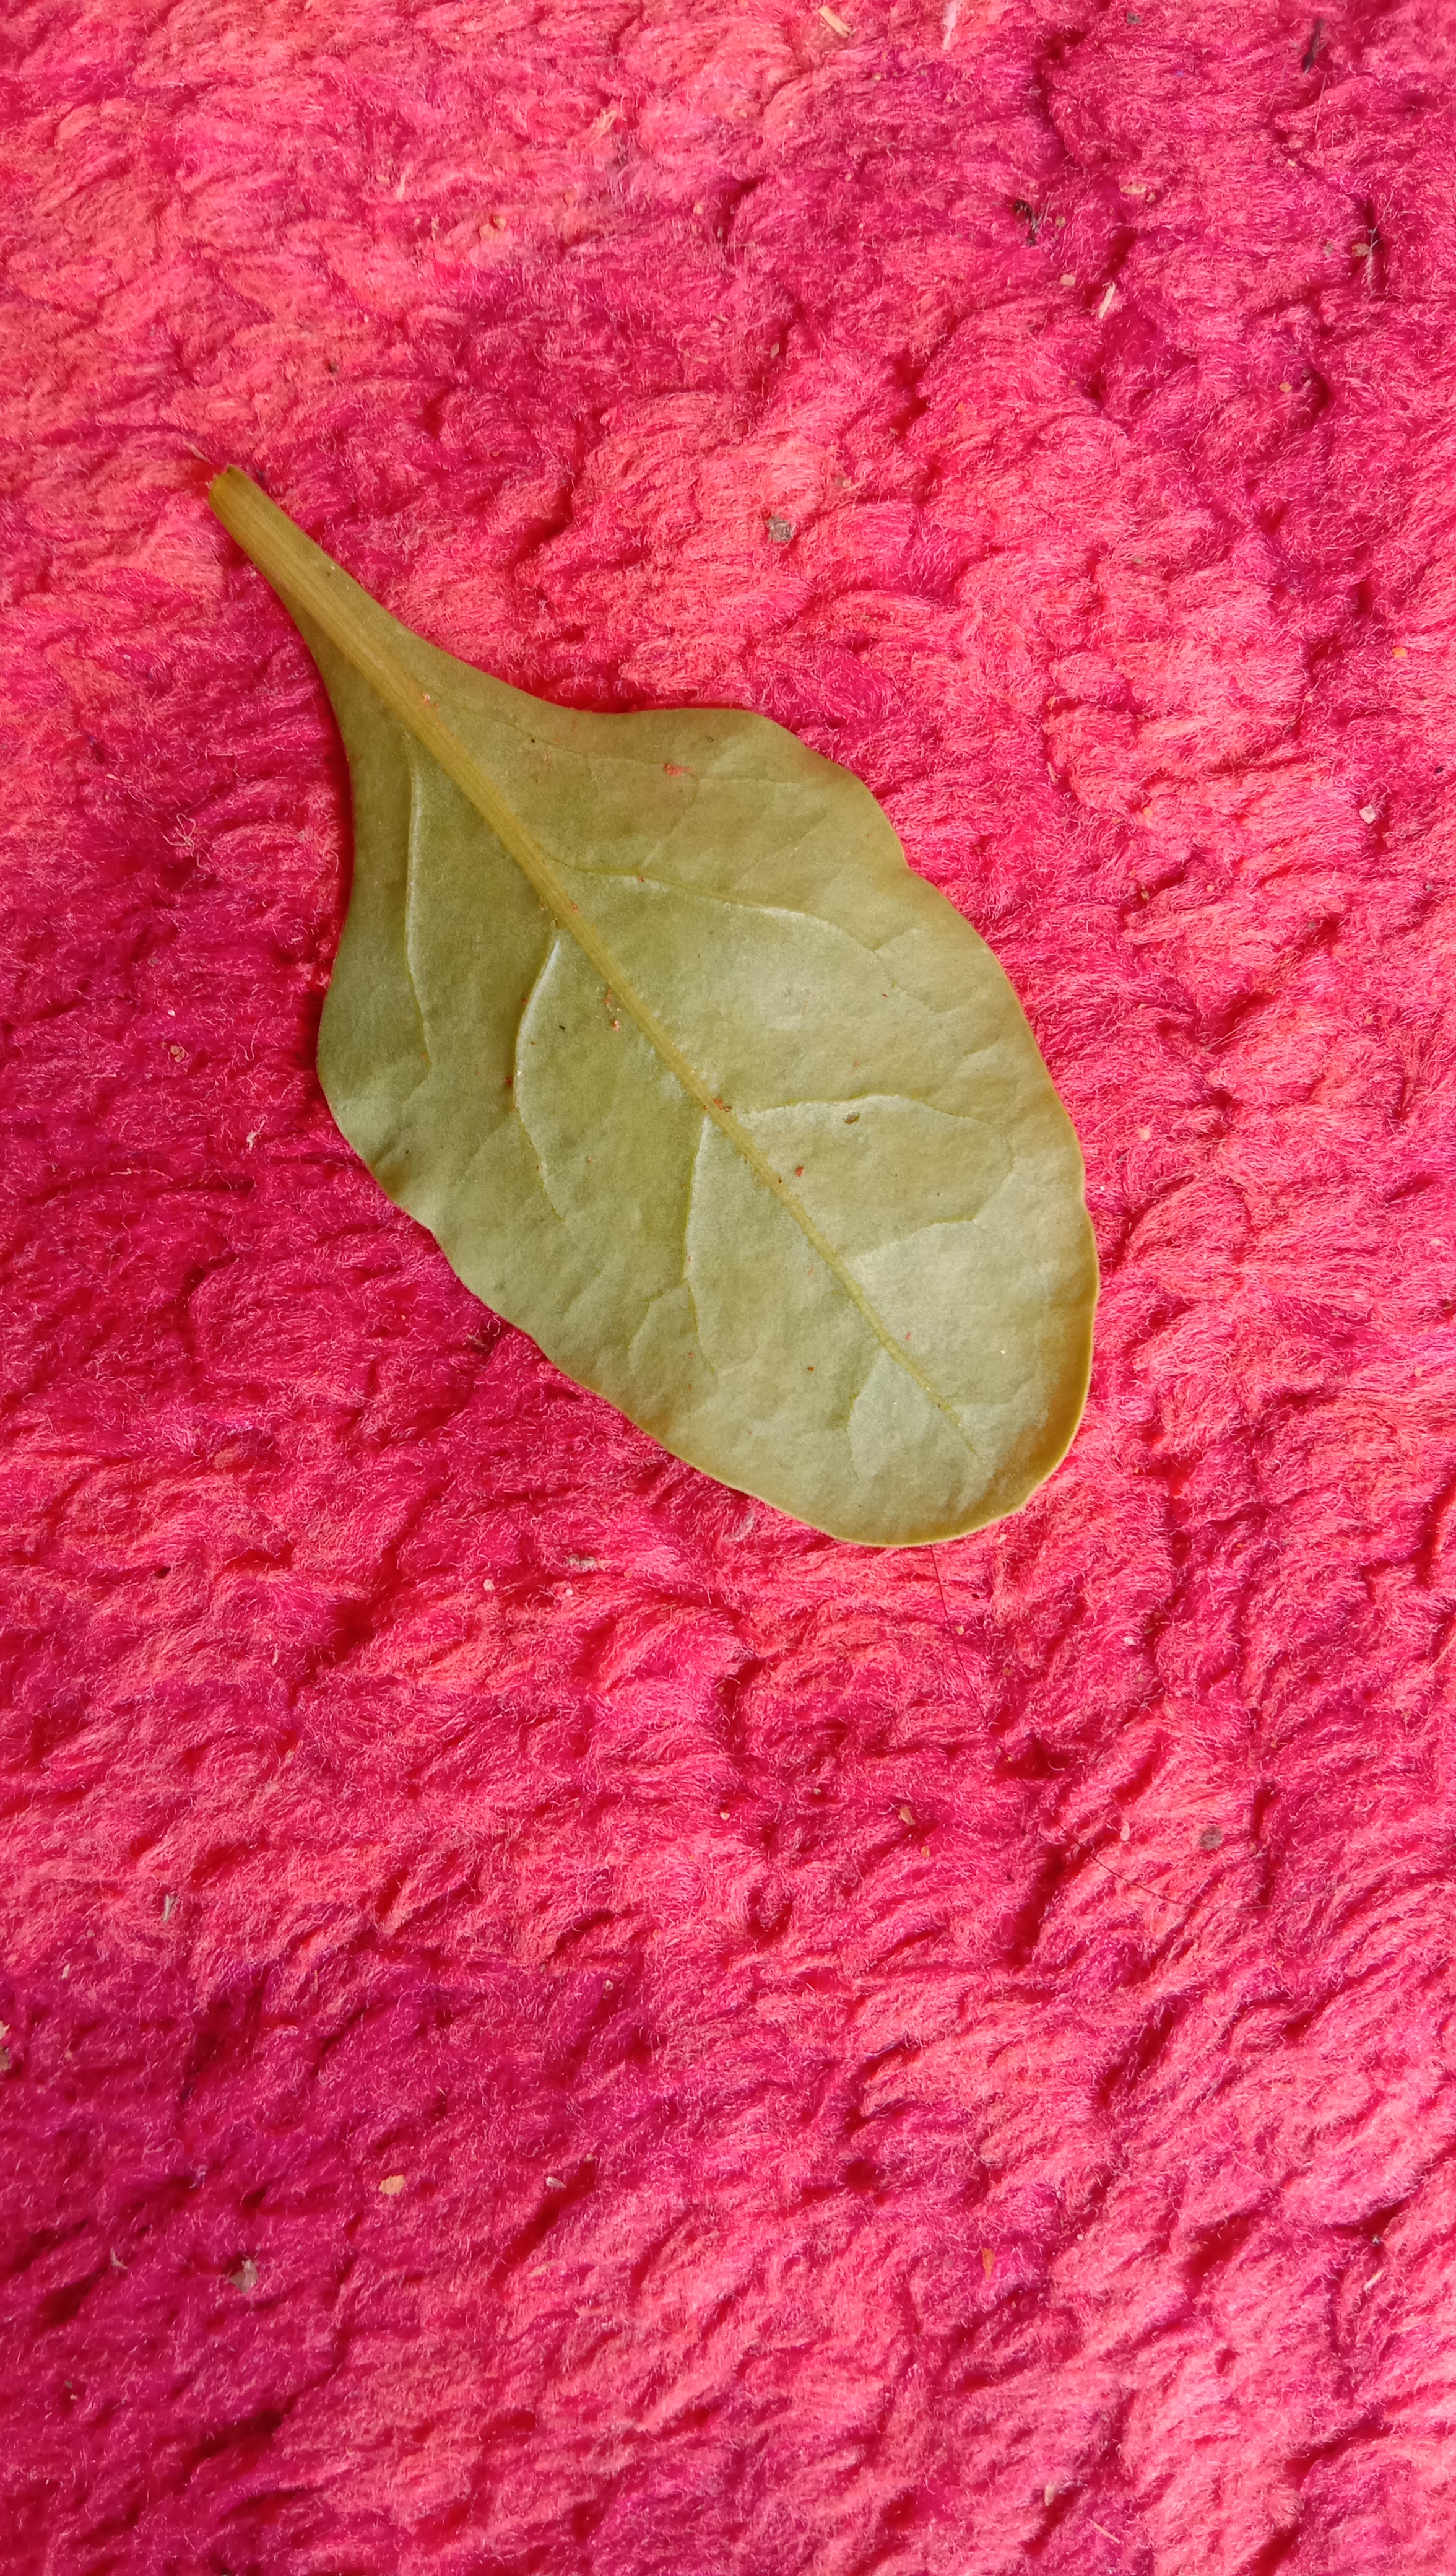
Plant: Palak(Spinach)